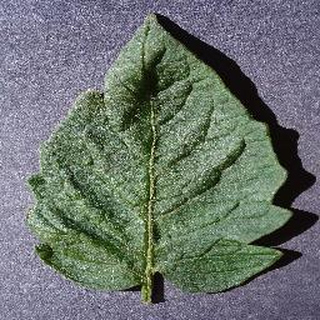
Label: healthy_tomato